Veera Simha Reddy

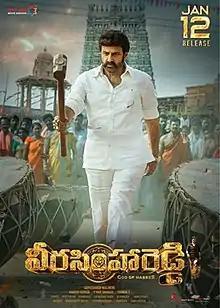
Theatrical release poster

Veera Simha Reddy is a 2023 Indian Telugu-language action drama film written and directed by Gopichand Malineni and produced by Mythri Movie Makers. It stars Nandamuri Balakrishna in a dual role, alongside Varalaxmi Sarathkumar, Shruti Haasan, Honey Rose and Duniya Vijay. The film score and soundtrack were composed by S. Thaman.